Zilda Arns

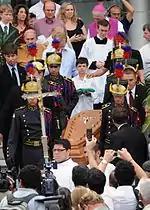
The funeral of Zilda Arns

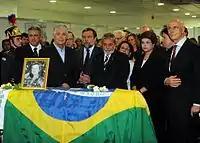
President Lula and Senator Flávio Arns, among other authorities, at the funeral of Zilda Arns.

Arns was killed by the Haiti earthquake of 12 January 2010 in Port-au-Prince, where she was carrying out humanitarian activities on behalf of "Pastoral da Criança". She was struck in the head by falling debris from the roof of a church in which she had just given a speech. She was 75 years old at the time. Brazilian President Luiz Inácio Lula da Silva attended her funeral.